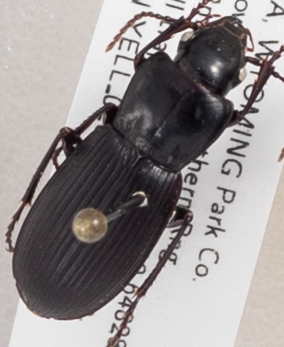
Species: Pterostichus protractus
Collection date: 2019-06-26
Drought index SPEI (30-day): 0.156
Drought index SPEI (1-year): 0.072
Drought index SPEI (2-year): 1.22